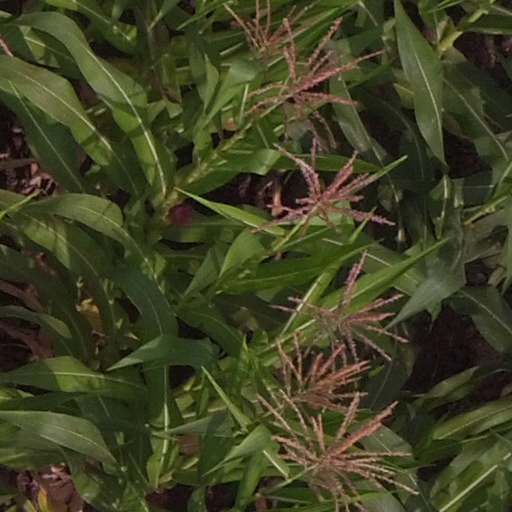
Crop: maize; corn